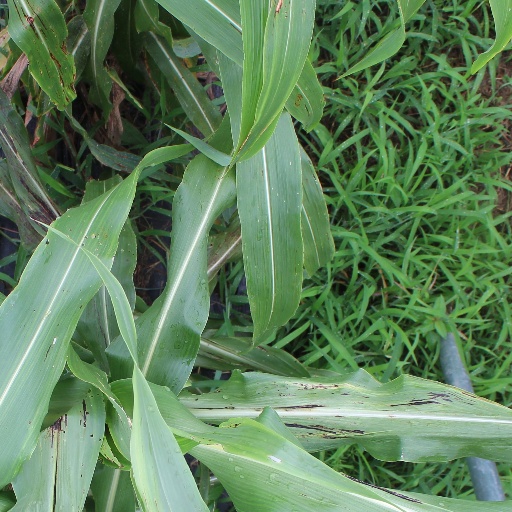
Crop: sorghum